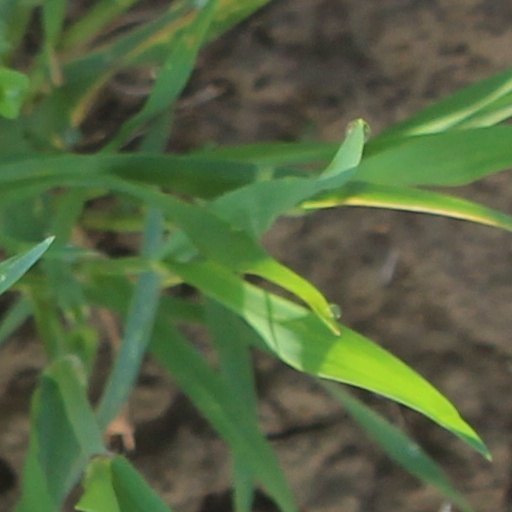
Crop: wheat